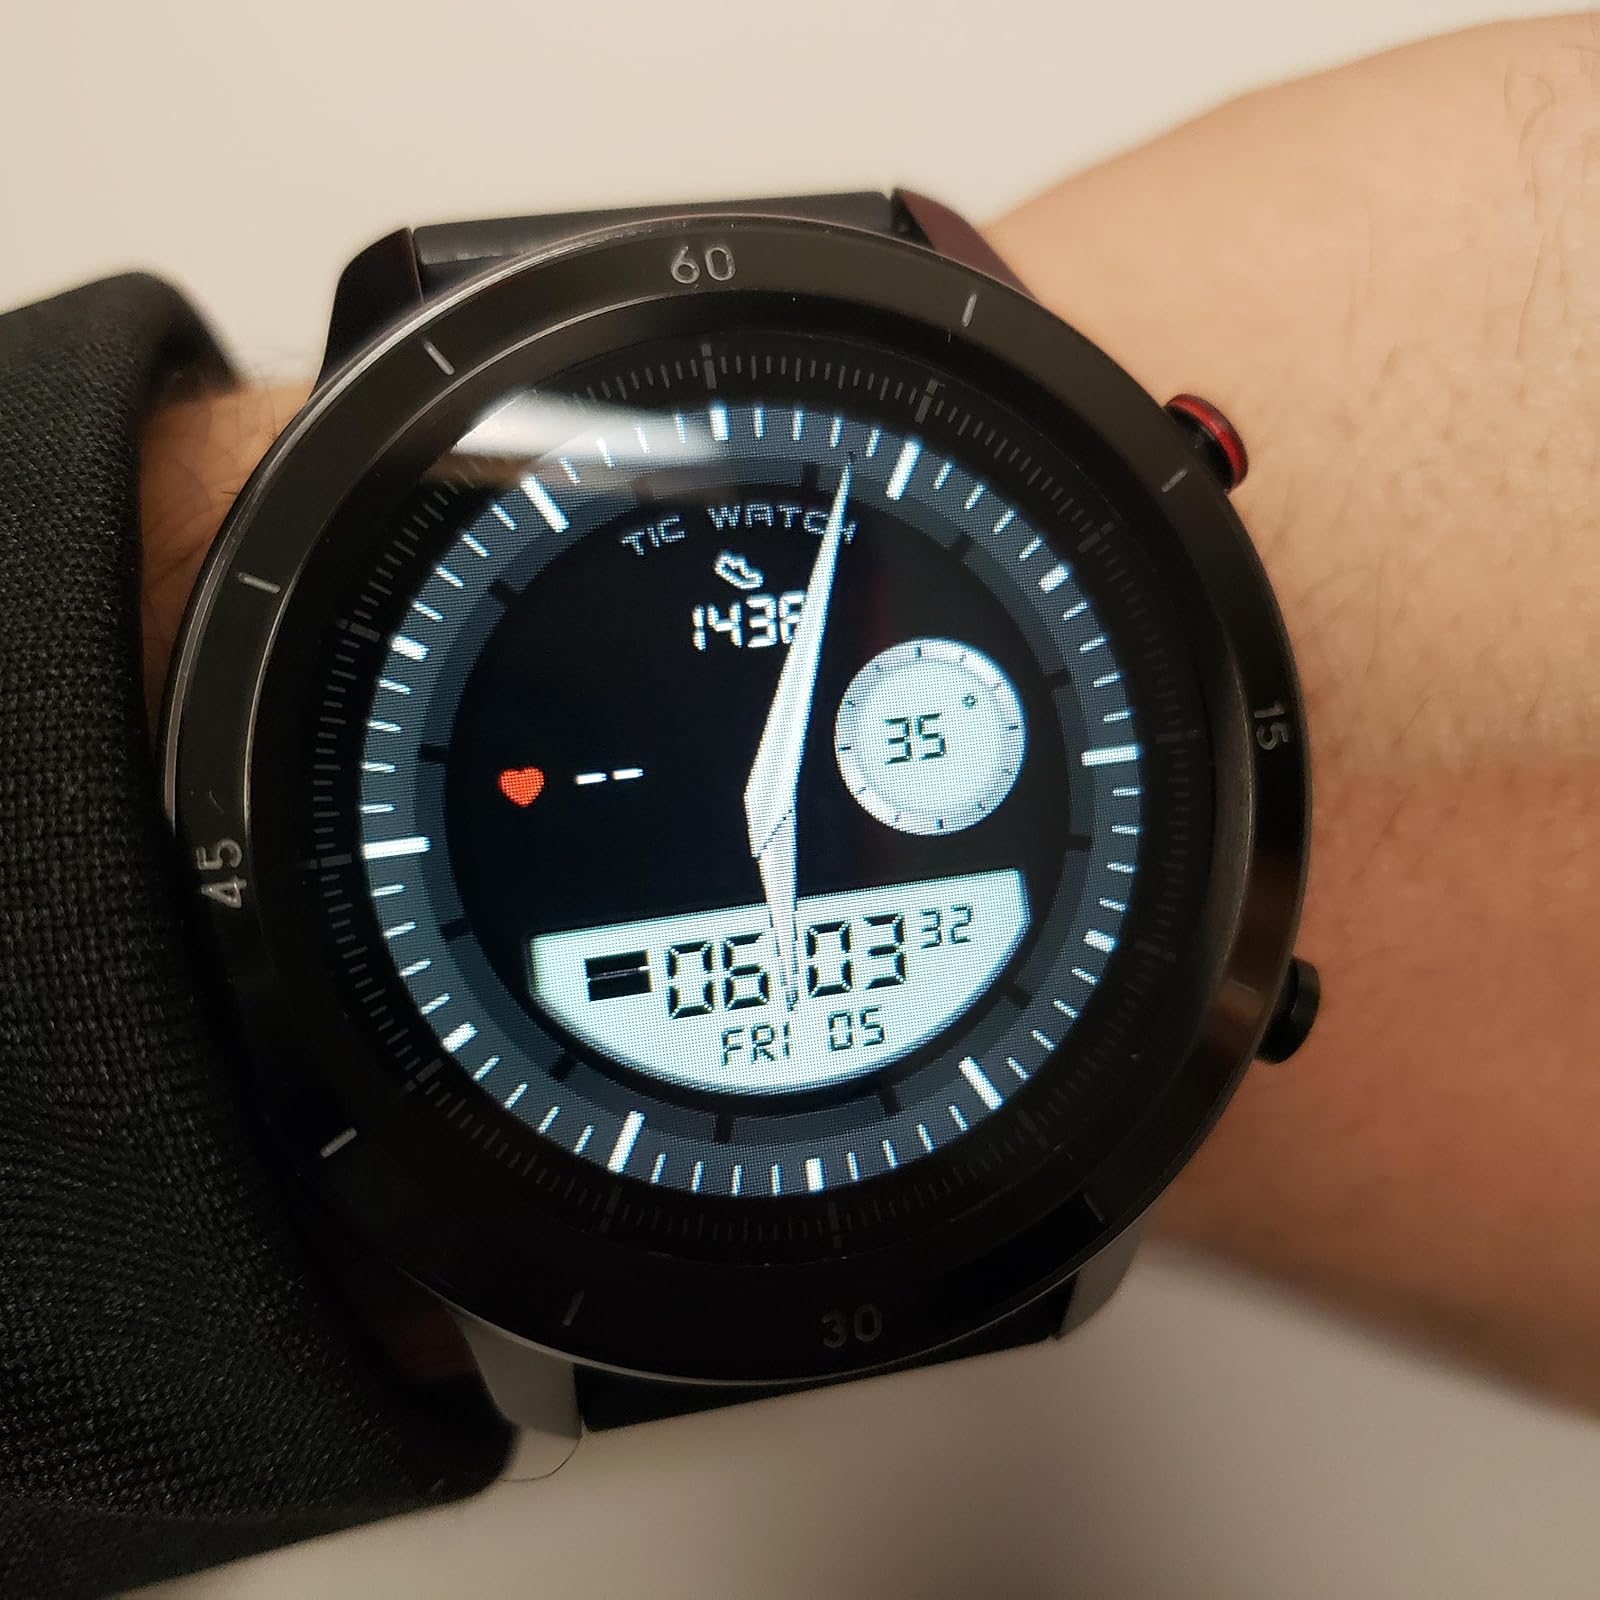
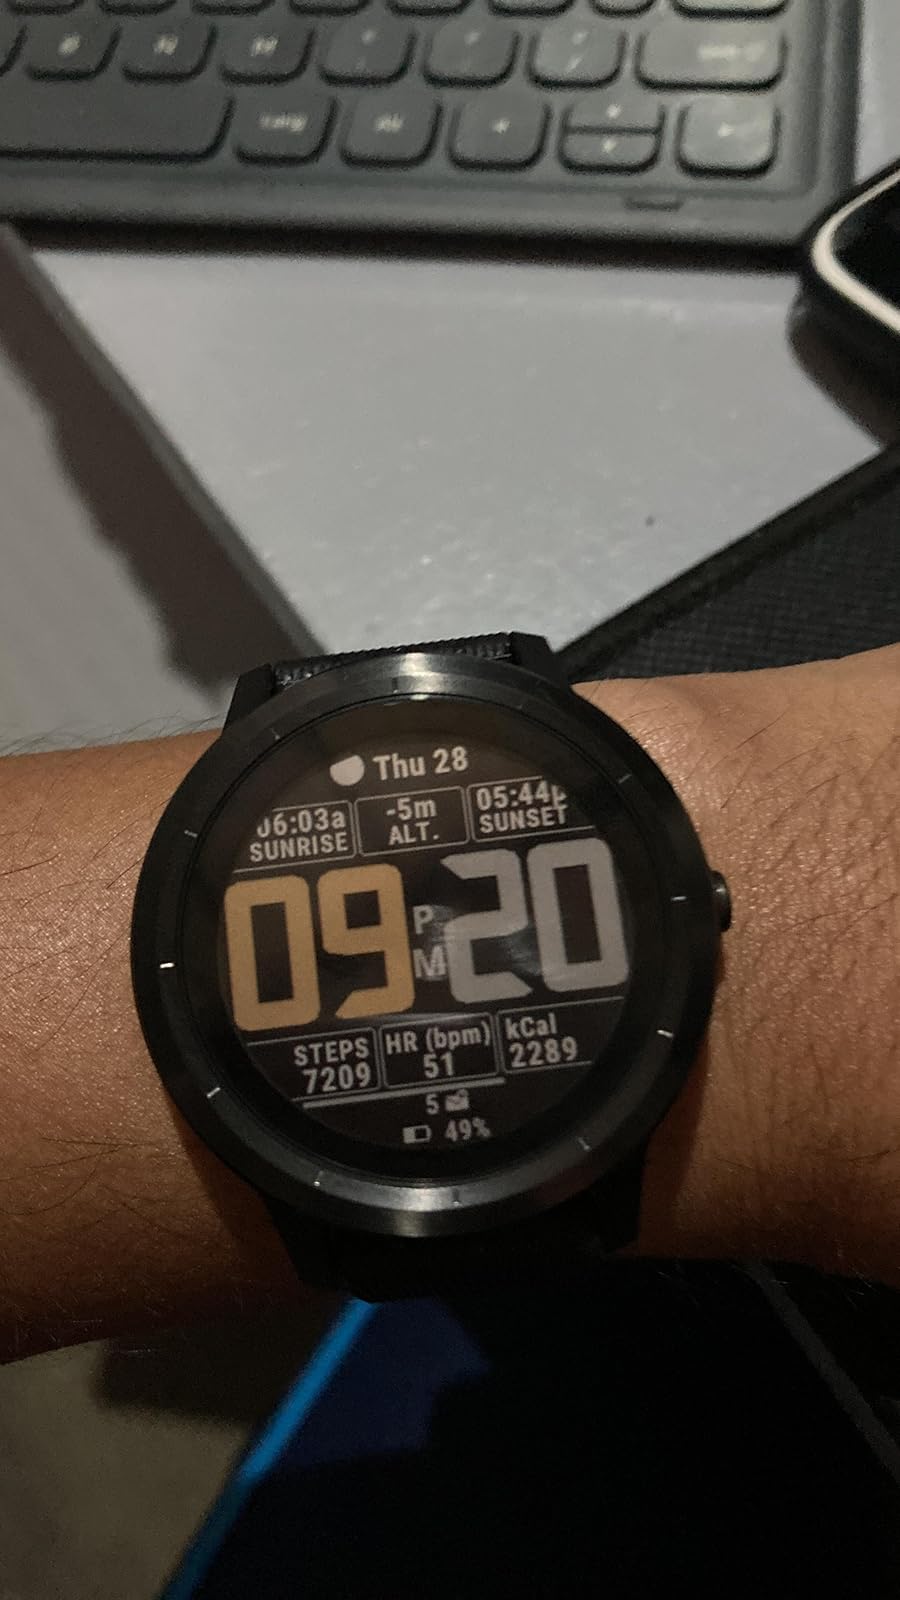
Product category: smartwatch
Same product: no